Sin Sukchu

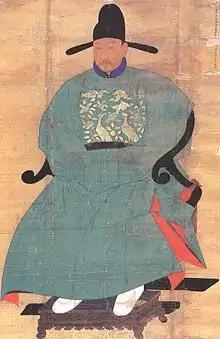

Sin Sukchu (August 2, 1417 – July 23, 1475) was a Korean politician during the Joseon period. He served as Prime Minister from 1461 to 1466 and again from 1471 to 1475. He came from the Goryeong Sin clan.